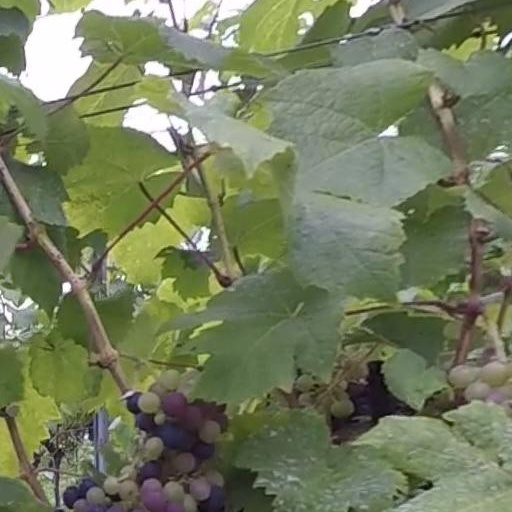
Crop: grape